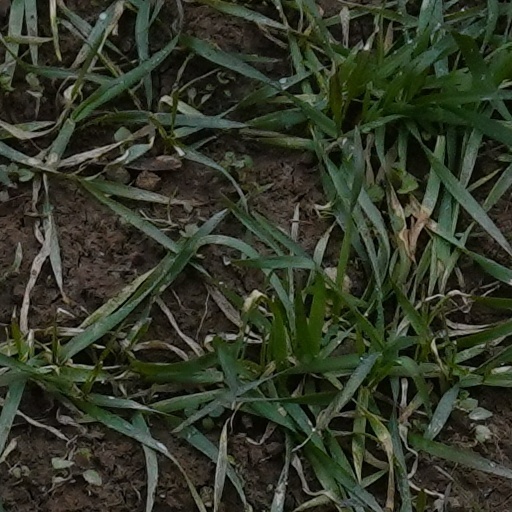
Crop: wheat